Mikel Alonso

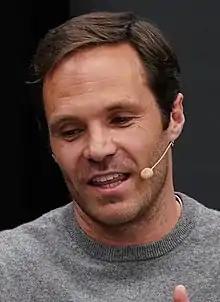
Alonso in 2020

Mikel Alonso Olano (born 17 May 1980) is a Spanish former professional footballer who played as a midfielder.